Chikugo-Funagoya Station

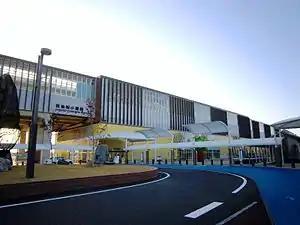
Chikugo-Funagoya Station Shinkansen Entrance

is a passenger railway station located in the city of Chikugo, Fukuoka Prefecture, Japan. It is operated by JR Kyushu.